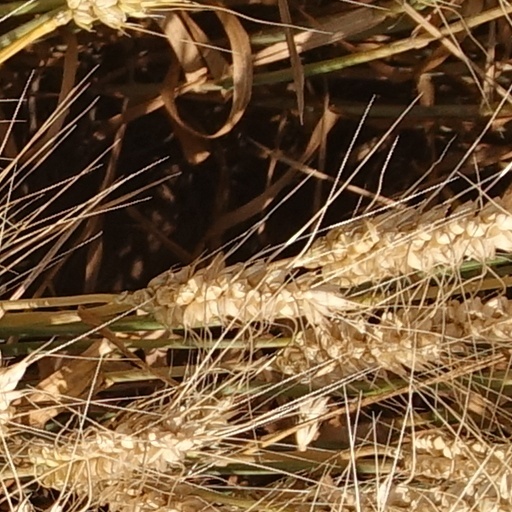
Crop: wheat